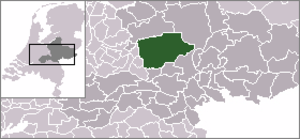
Ede
Edes beliggenhed i Holland
Ede er en by i det centrale Holland, med et indbyggertal på cirka 112.000. Byen ligger i provinsen Gelderland.